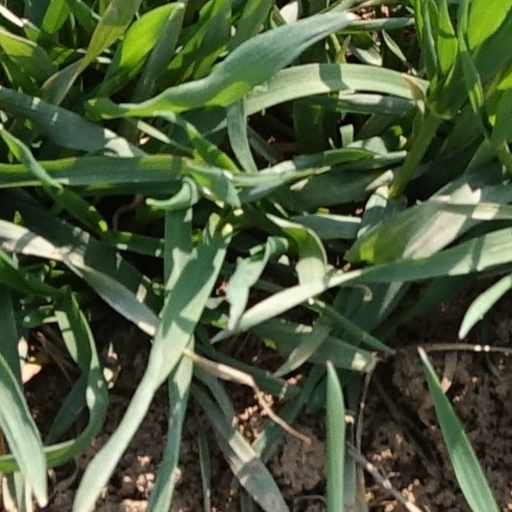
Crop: wheat